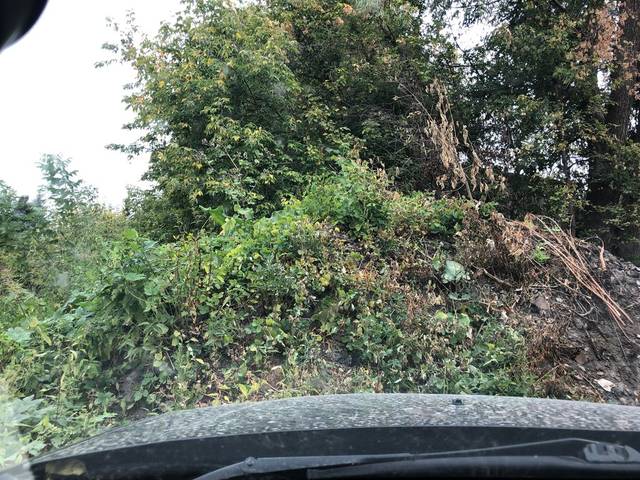
Region: Russia
Coordinates: 54.194, 37.579